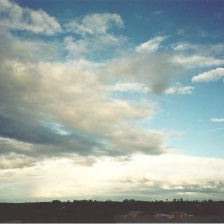
Cloud type: Stratocumulus